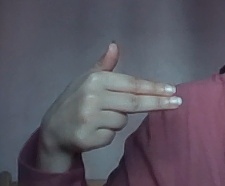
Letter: ghain